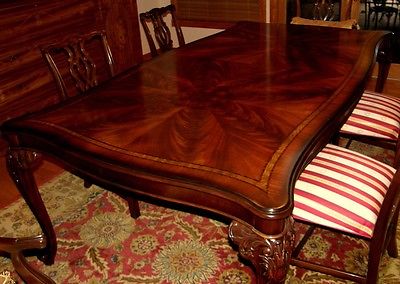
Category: table